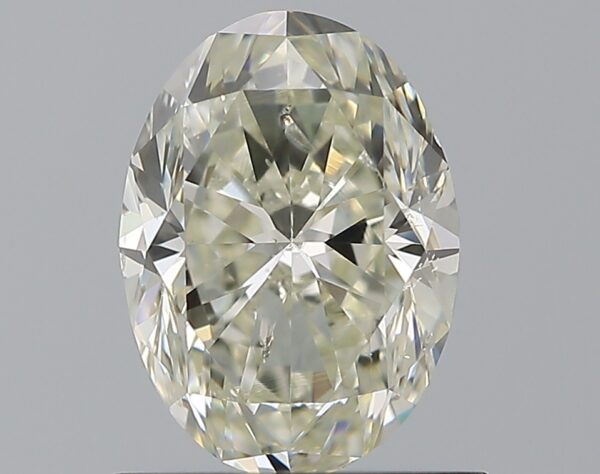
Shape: oval
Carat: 1
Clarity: SI2
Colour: L
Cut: GD
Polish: EX
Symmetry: VG
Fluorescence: M
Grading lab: GIA
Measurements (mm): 7.33 x 5.31 x 3.64